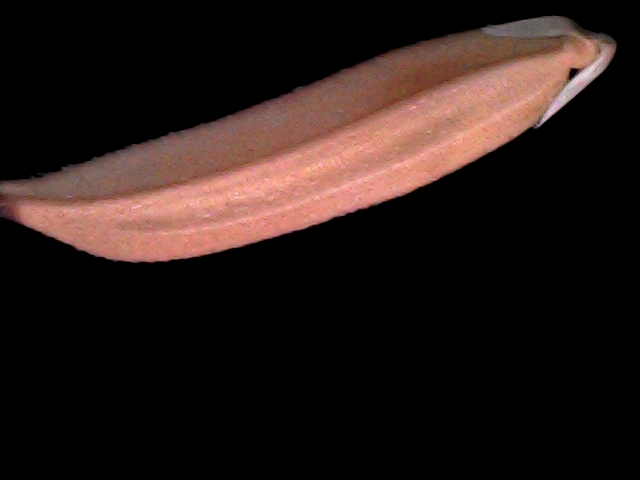
Rice variety: BD70